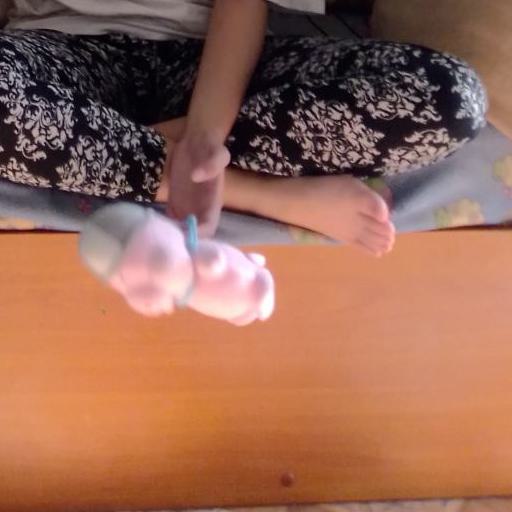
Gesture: no_gesture